History of Federal Open Market Committee actions

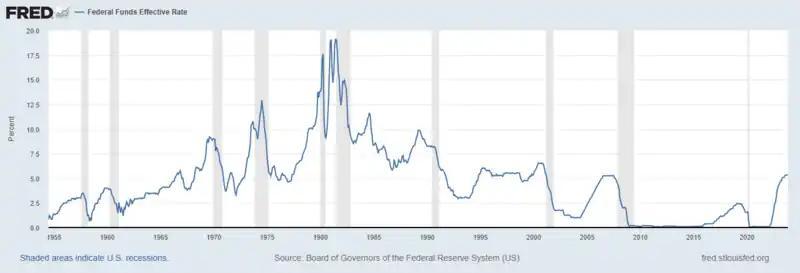
The effective federal funds rate over time, through December 2023

This is a list of historical rate actions by the United States Federal Open Market Committee (FOMC). The FOMC controls the supply of credit to banks and the sale of treasury securities.